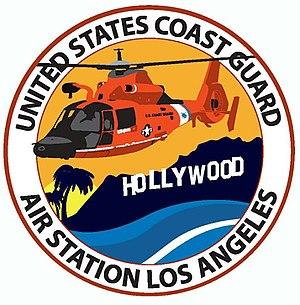
Coast Guard Air Station Los Angeles est un poste aérien de la United States Coast Guard situé sur la Naval Air Station Point Mugu, en Californie.